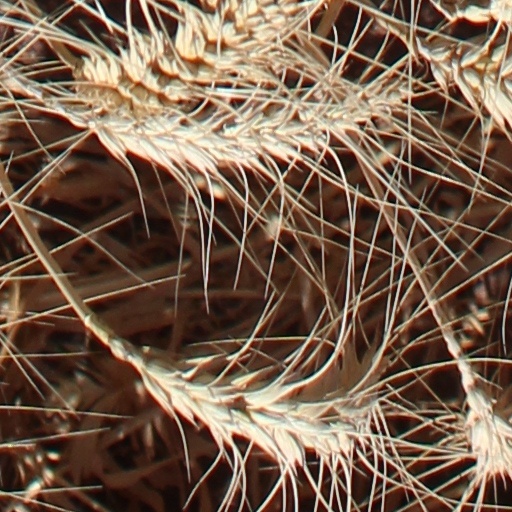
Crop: wheat